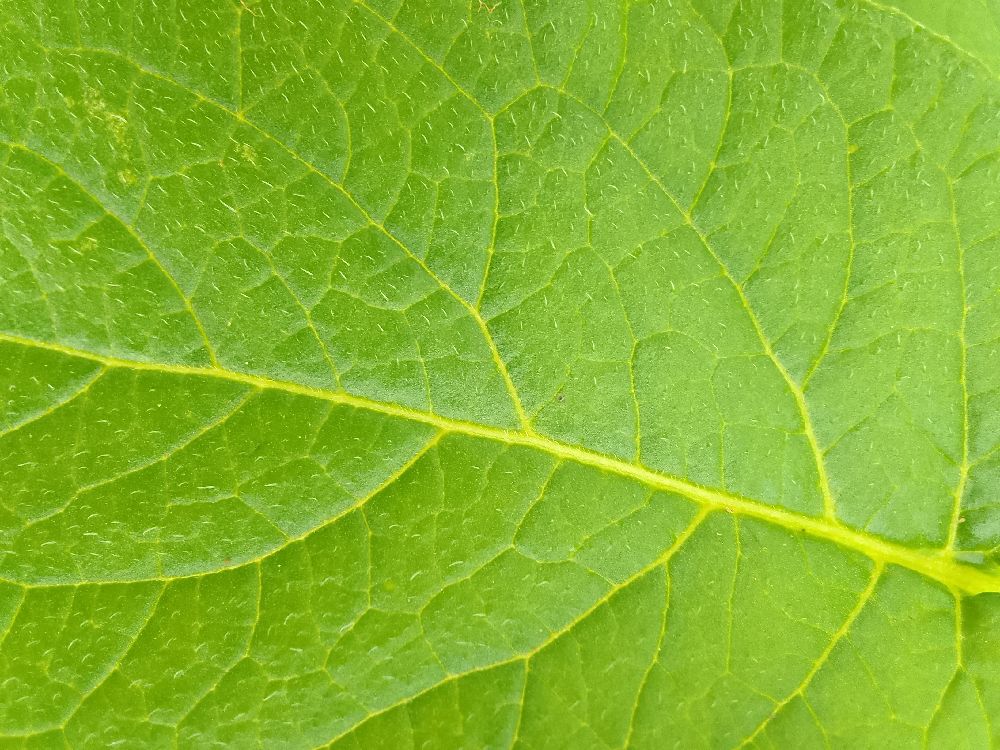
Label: Healthy